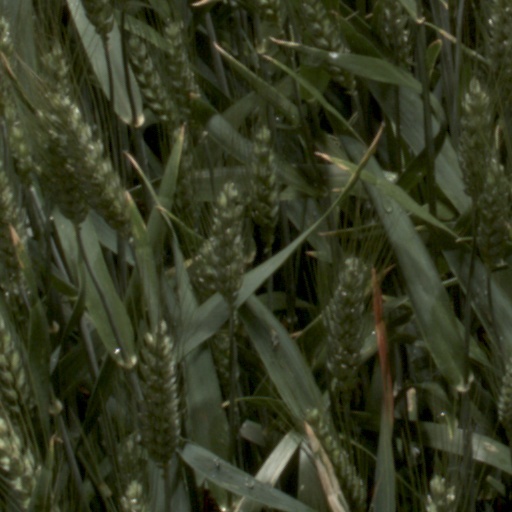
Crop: wheat